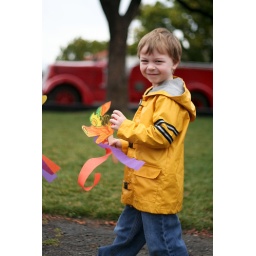
A candid shot of a boy walking in the rain during a parade.